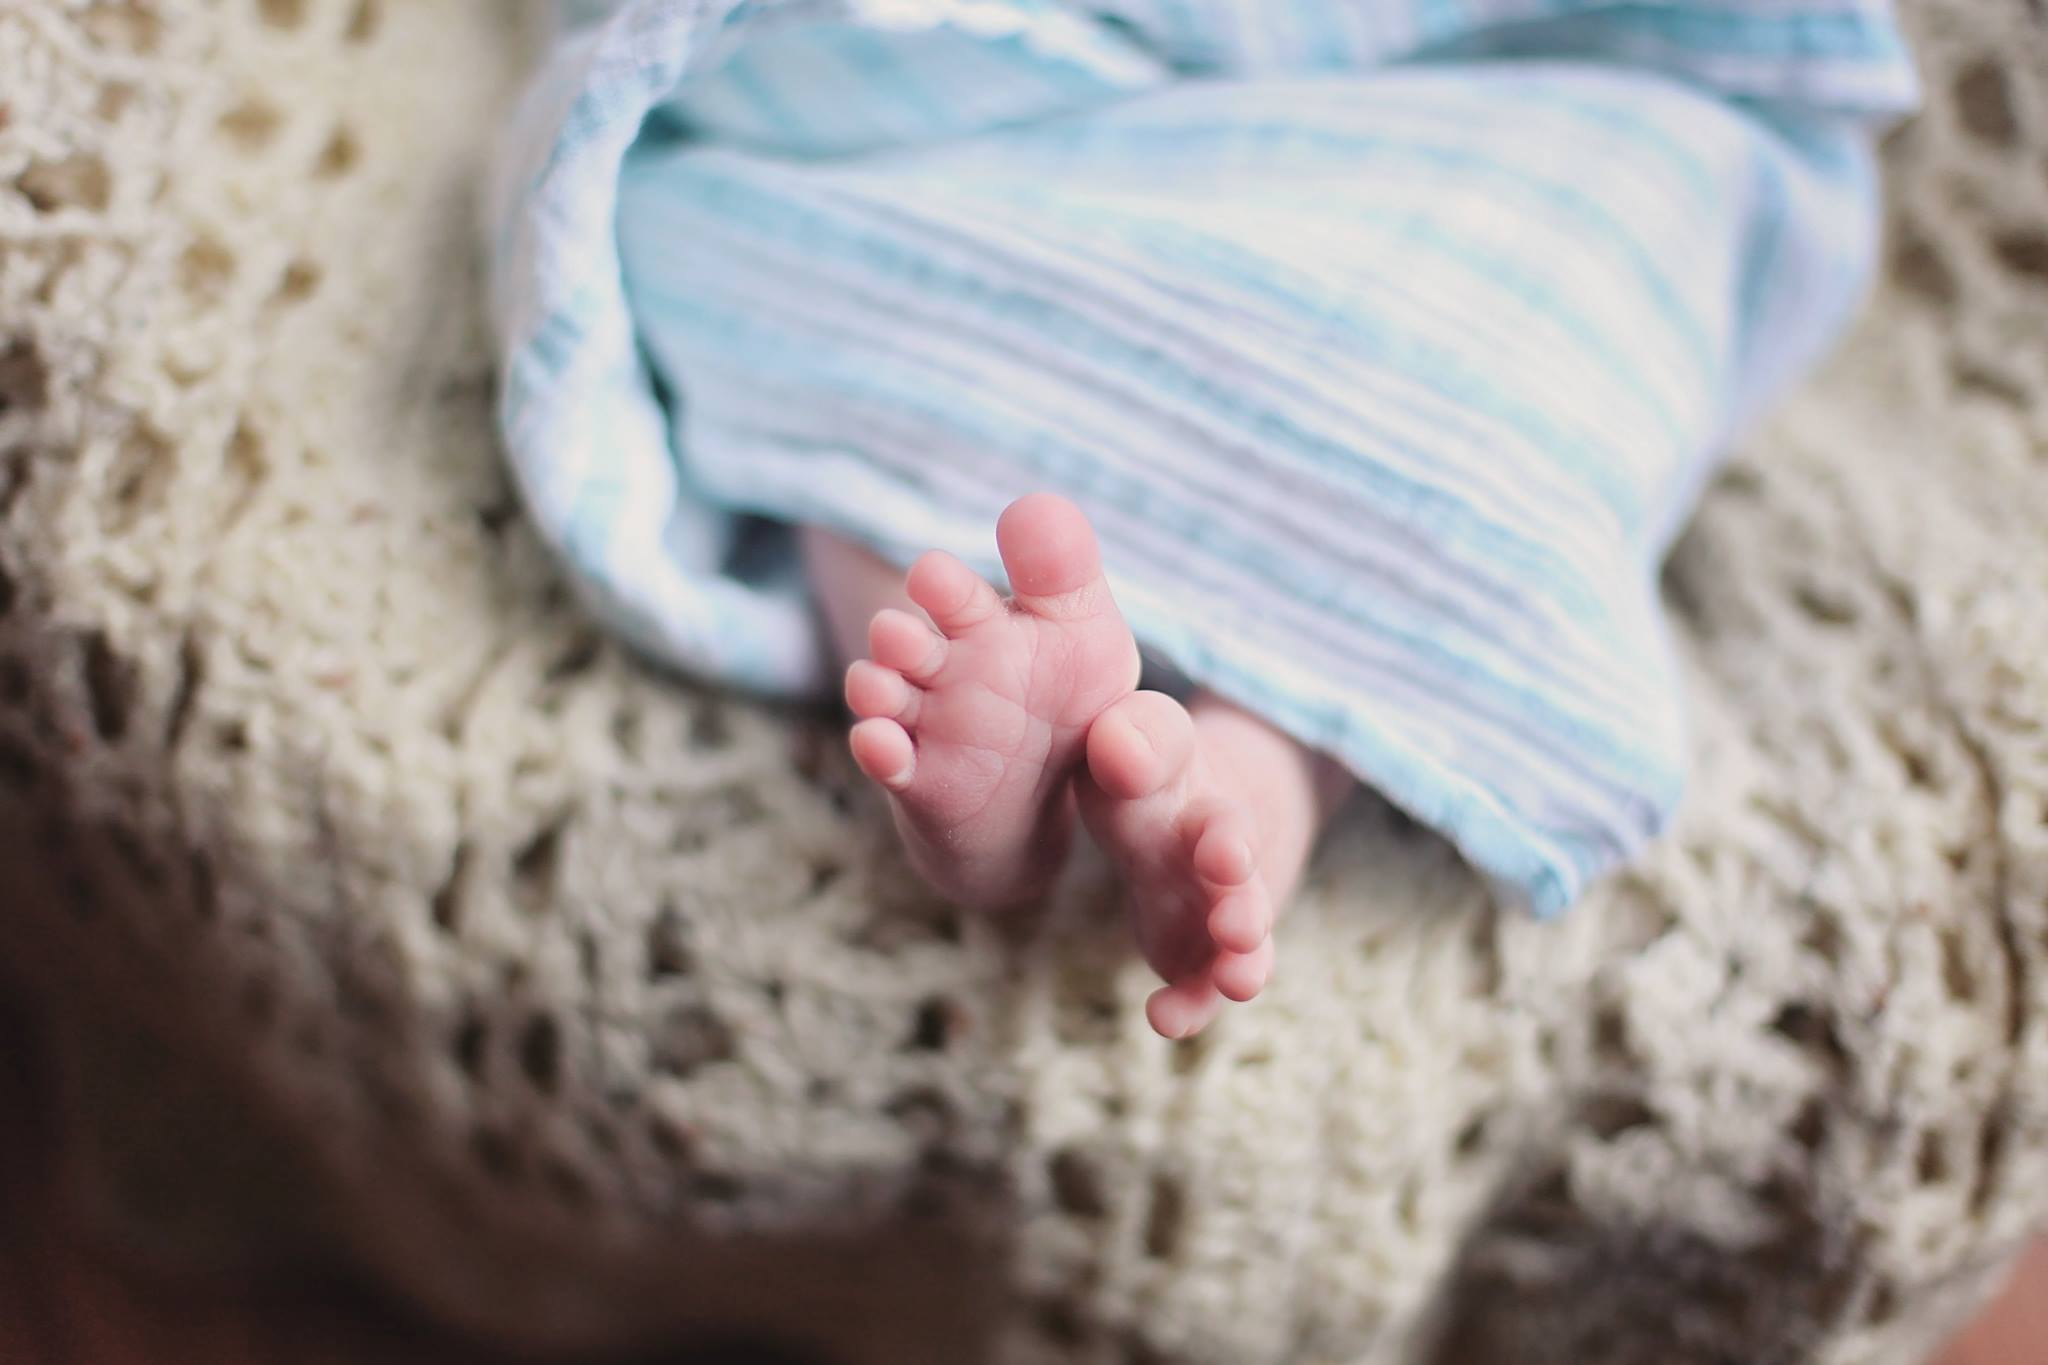
hand, leg, macro, small, child, blue, blanket, baby, close up, knitting, art, toes, dress, infant, little, skin, organ, baby feet